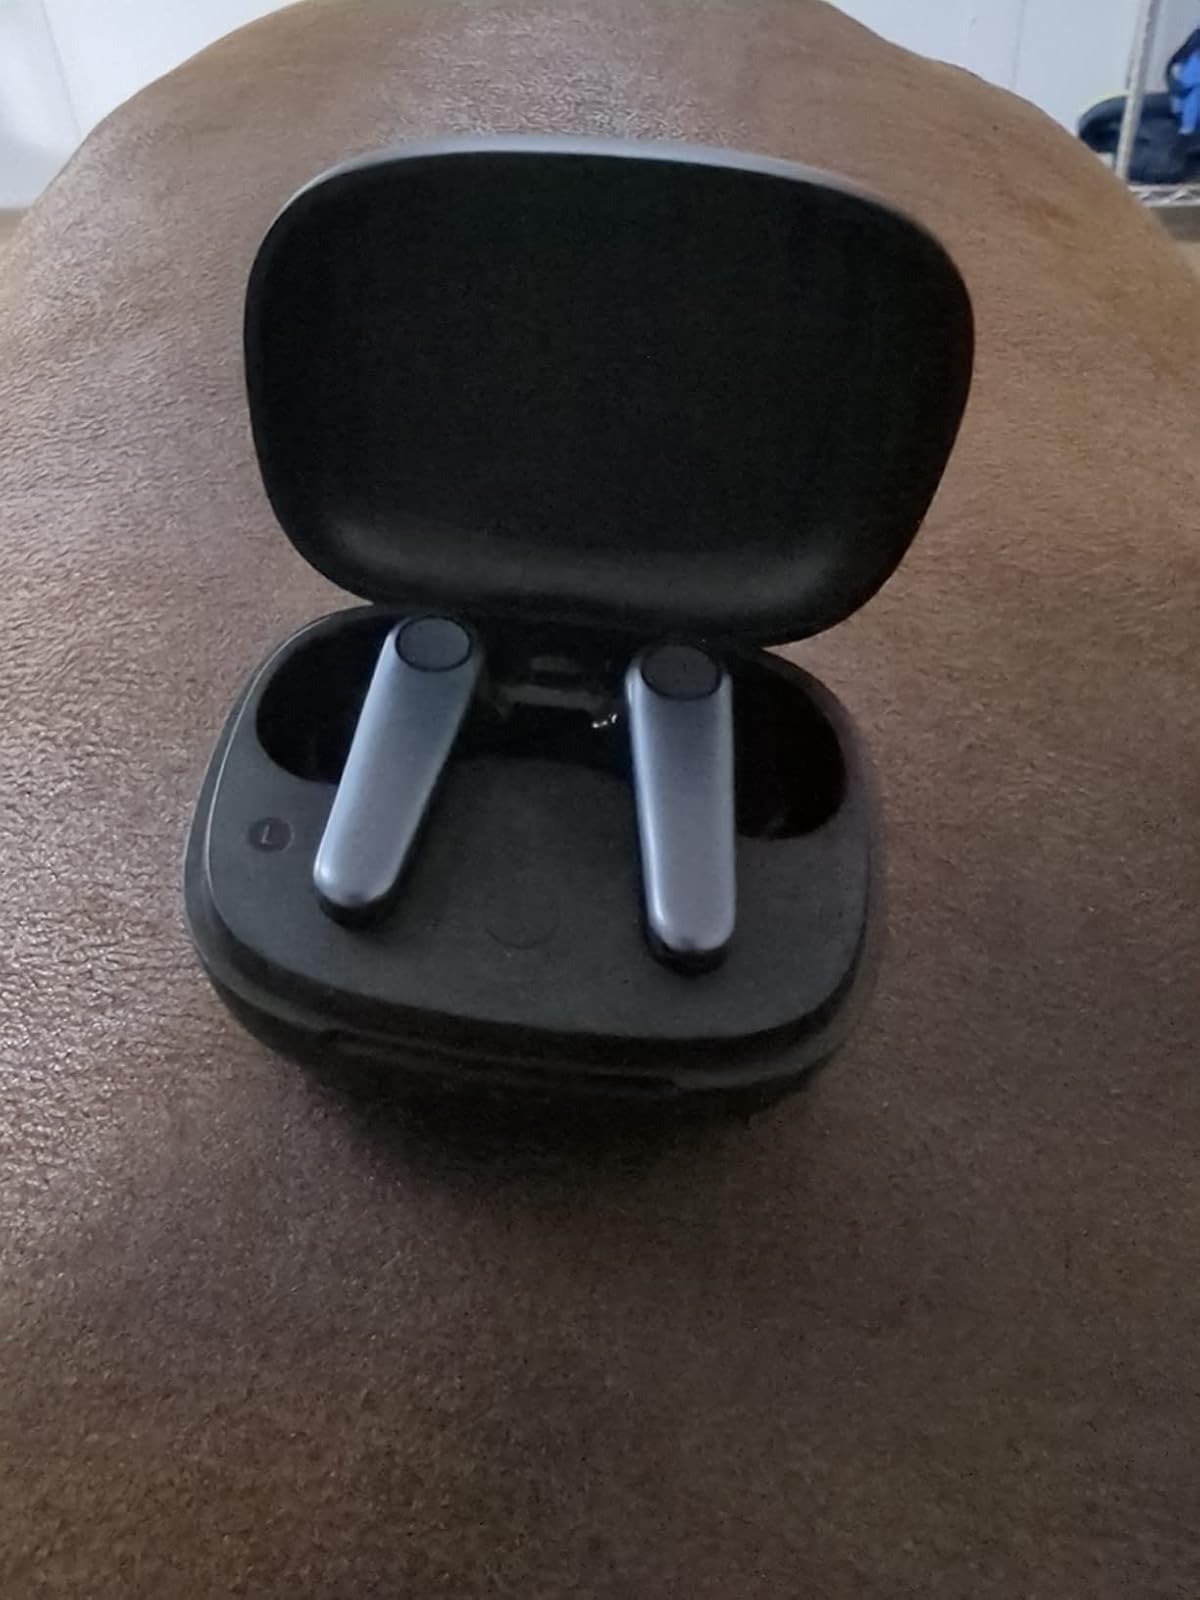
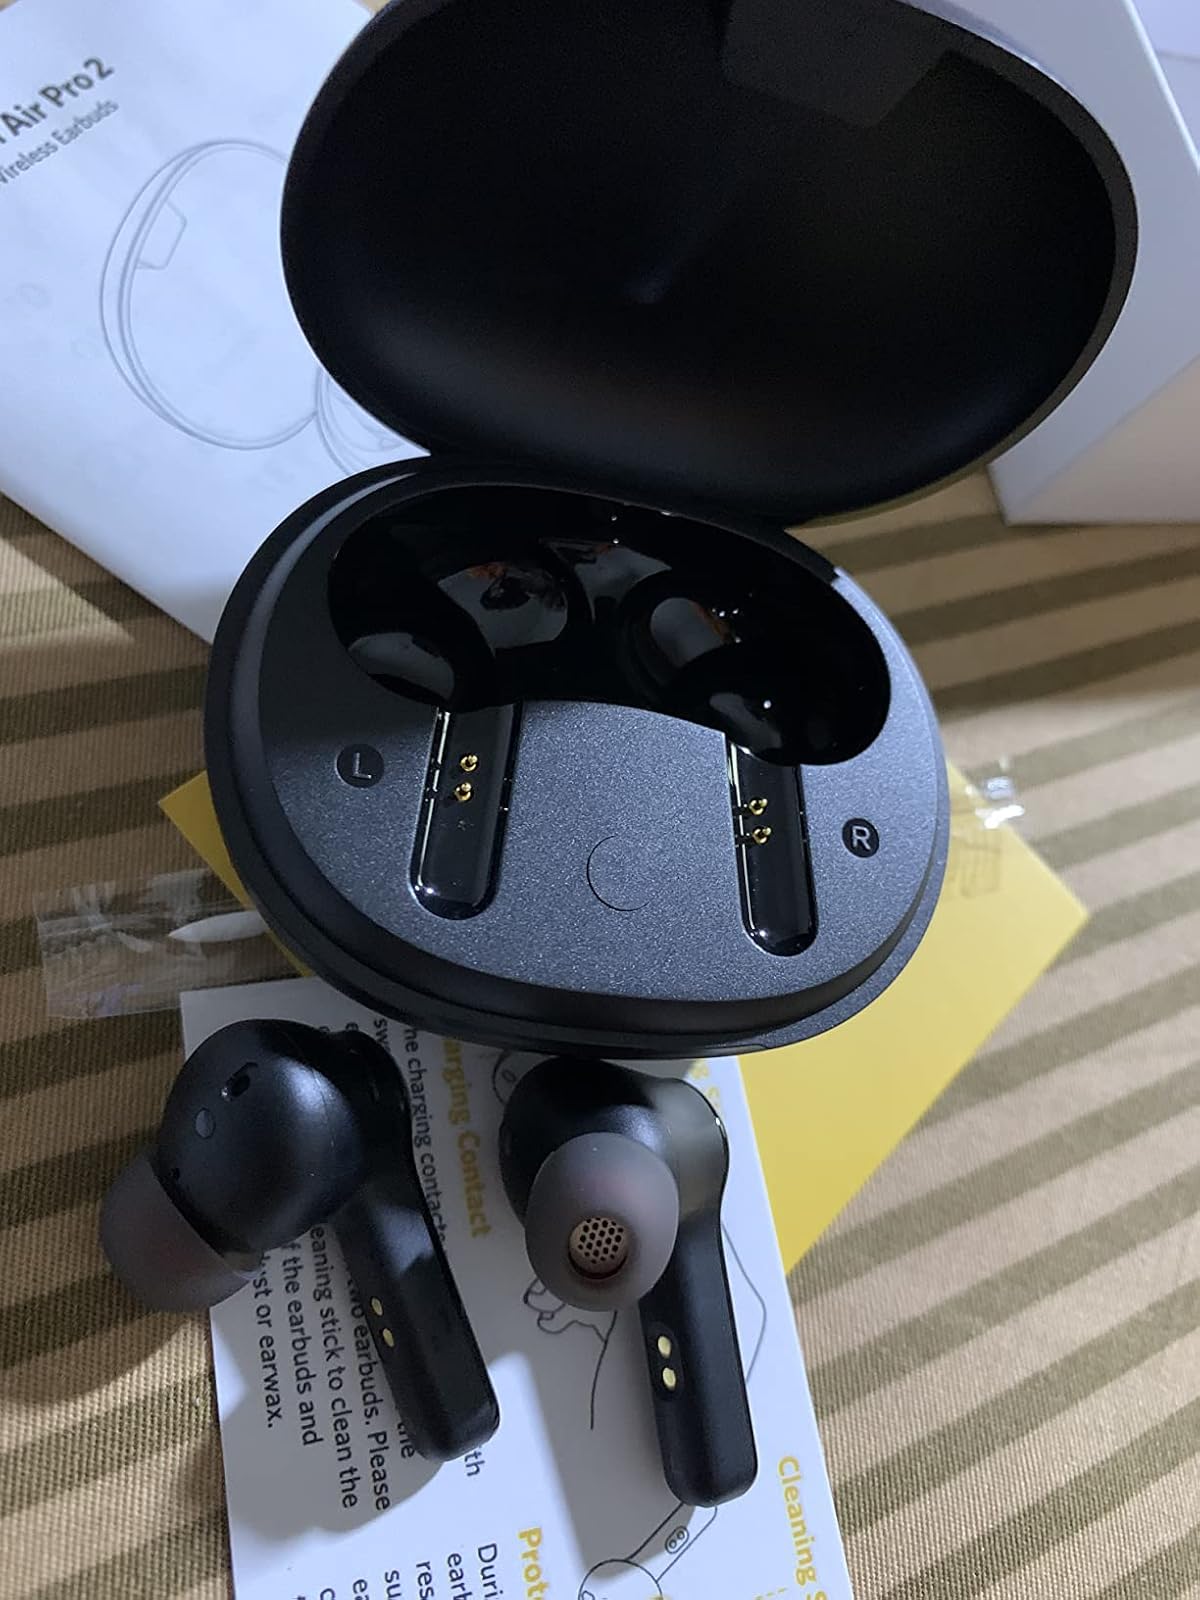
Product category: earbuds
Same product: no